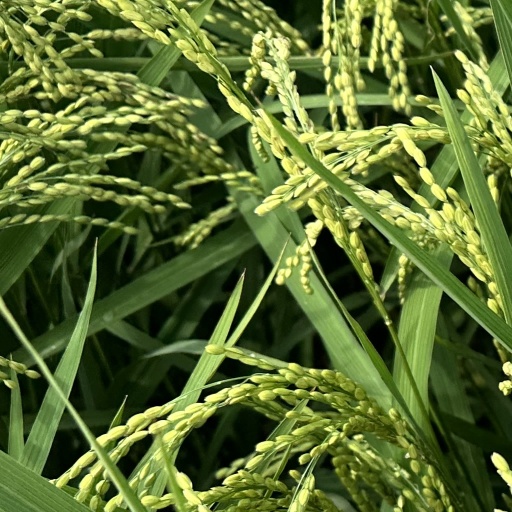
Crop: rice